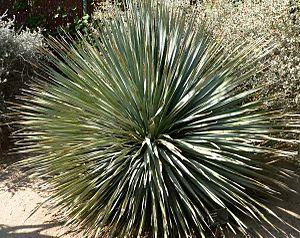
Dasylirion est un genre de plantes de la famille des asparagacées.